Bolsøy Municipality

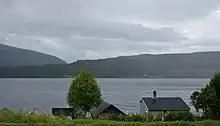
Bolsøy included the areas surrounding the Fannefjorden

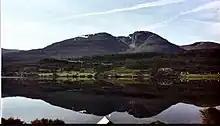
View of Kortgarden, a small village in Bolsøy

The parish of Bolsøy was established as a municipality on 1 January 1838 (see formannskapsdistrikt law). According to the 1835 census, Bolsøy had a population of 2,391. On 1 January 1877, the Sotnakken farm (population: 19) was transferred to Bolsøy Municipality from Nesset Municipality. In 1915, a part of Bolsøy Municipality with 183 inhabitants was transferred to the growing town of Molde. Again in 1952, another part of Bolsøy Municipality (population: 1,913) was transferred to the town of Molde.